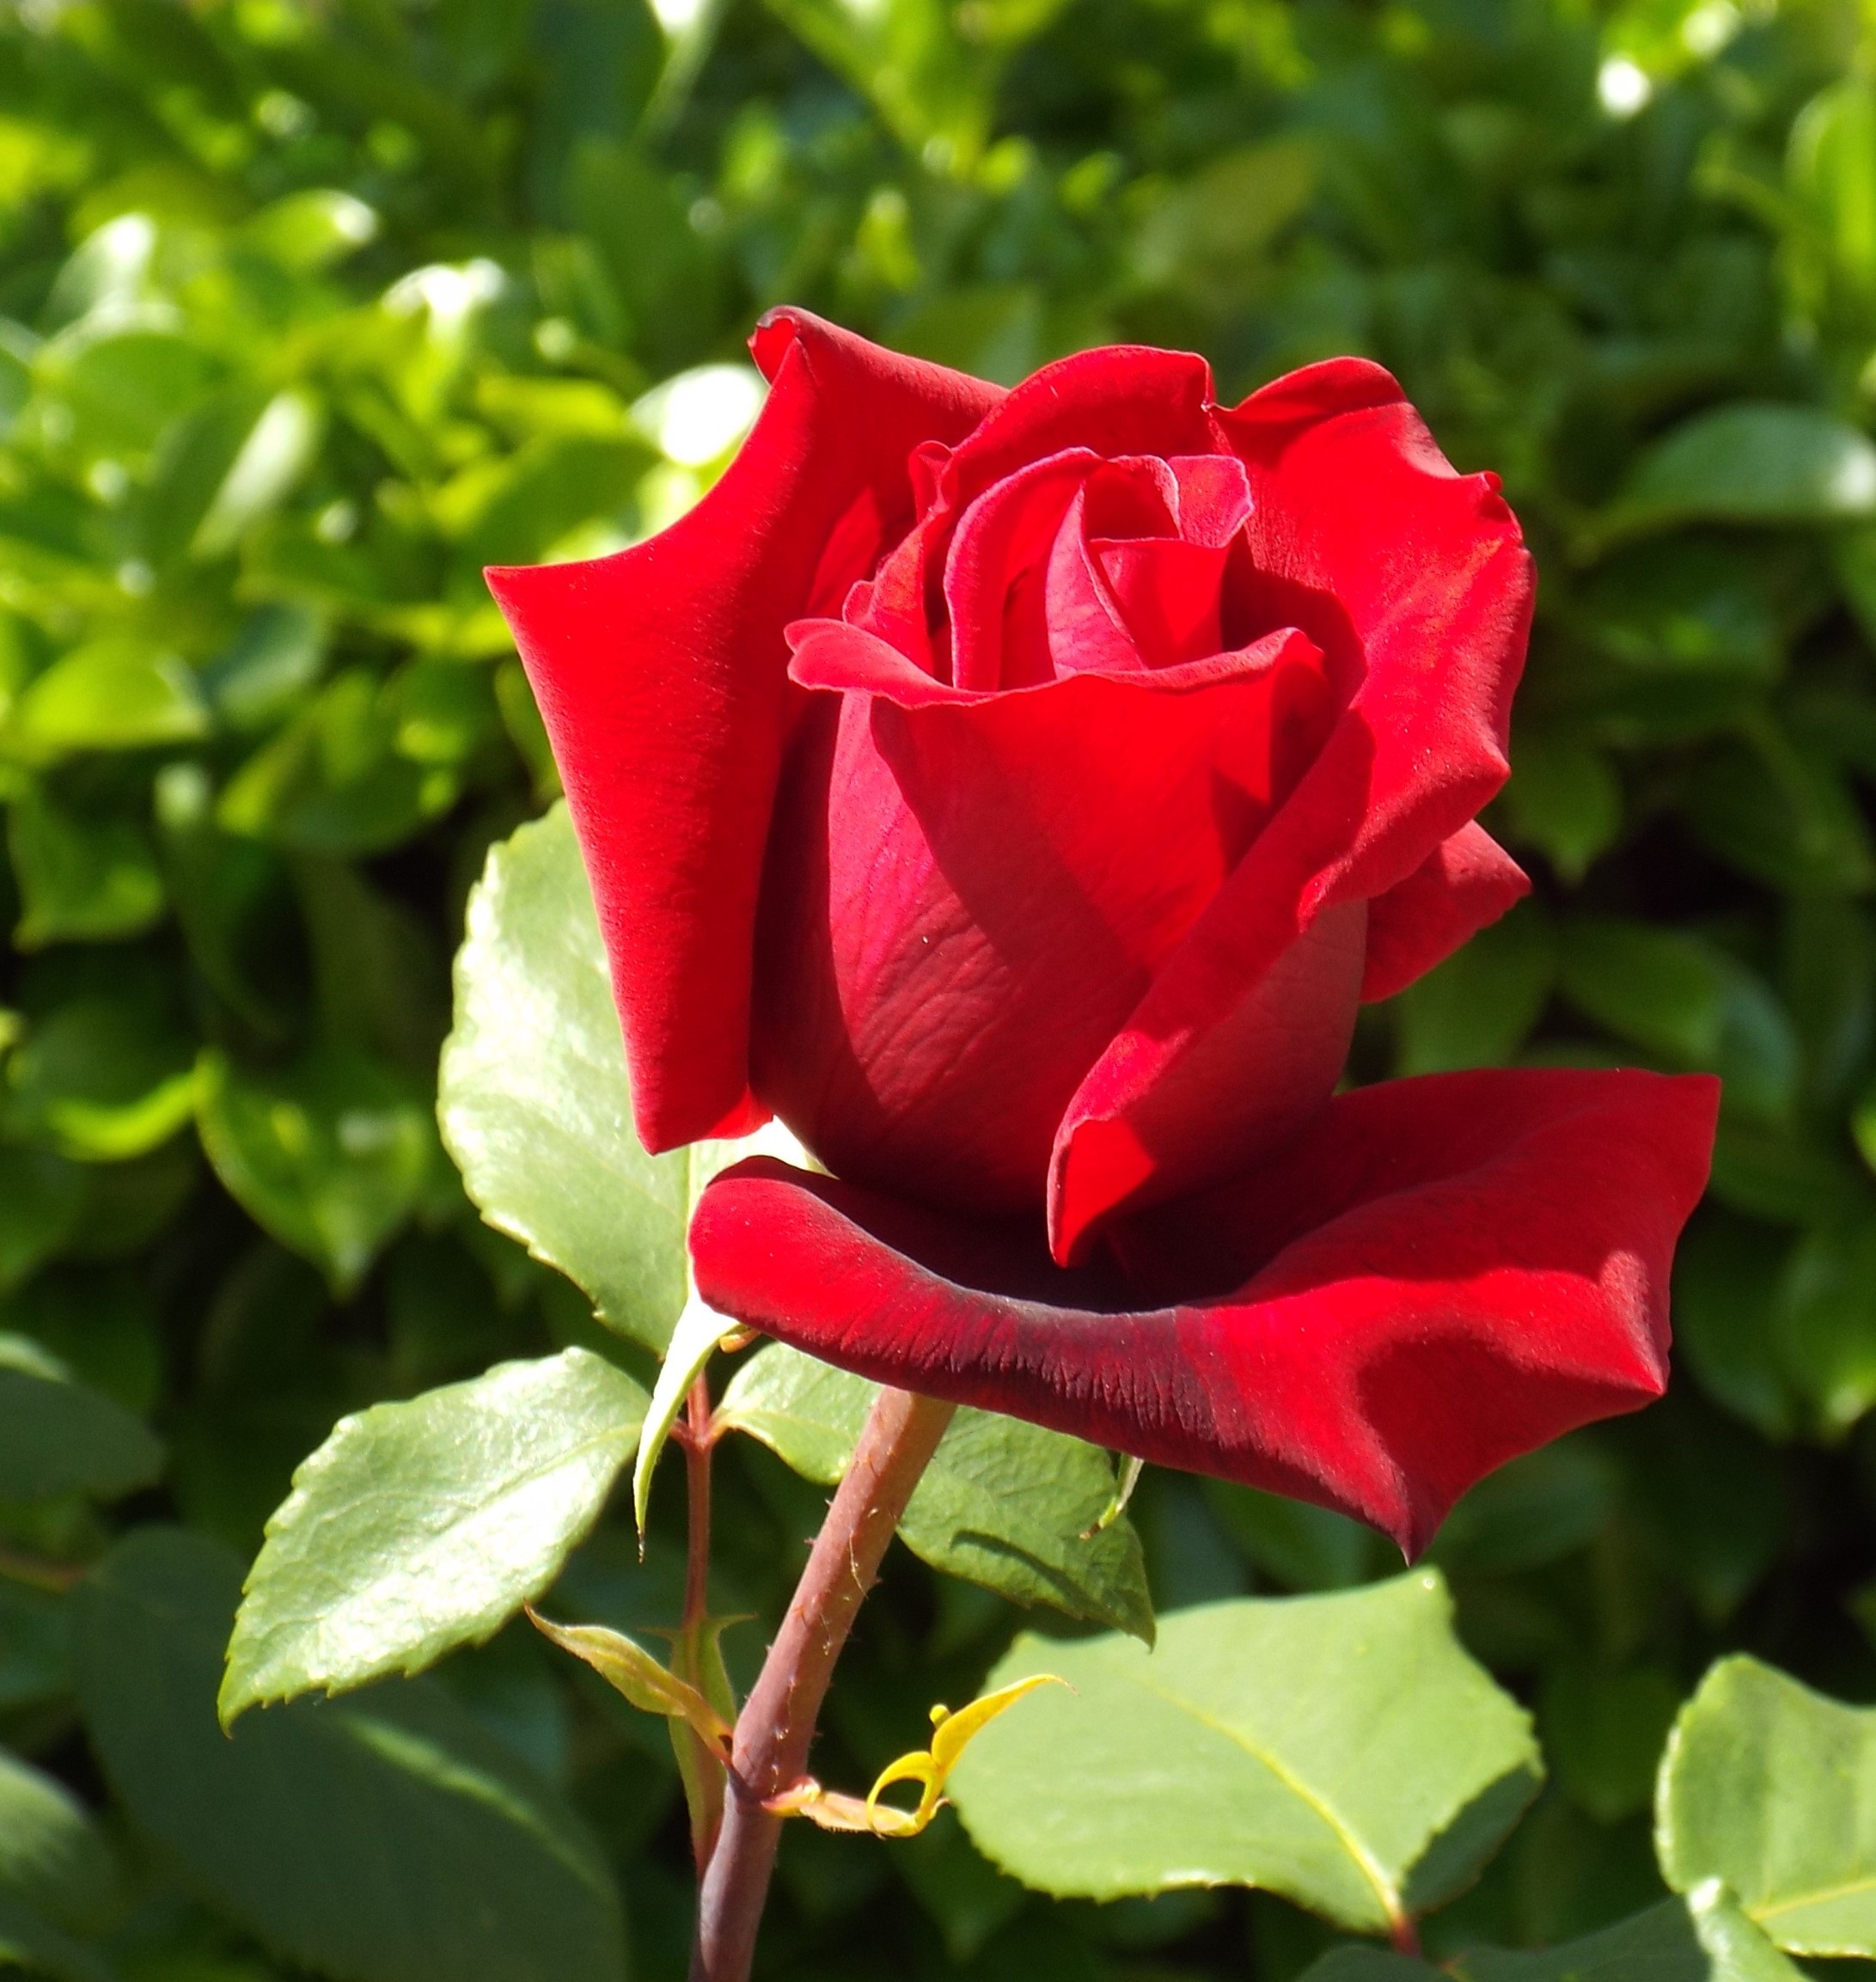
plant, flower, petal, bloom, rose, garden, floribunda, rose bloom, flowering plant, garden roses, rose family, obersch nenfeld, land plant, rosa centifolia, rose order, rosenbl te klostergarten